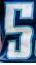
Number: 5